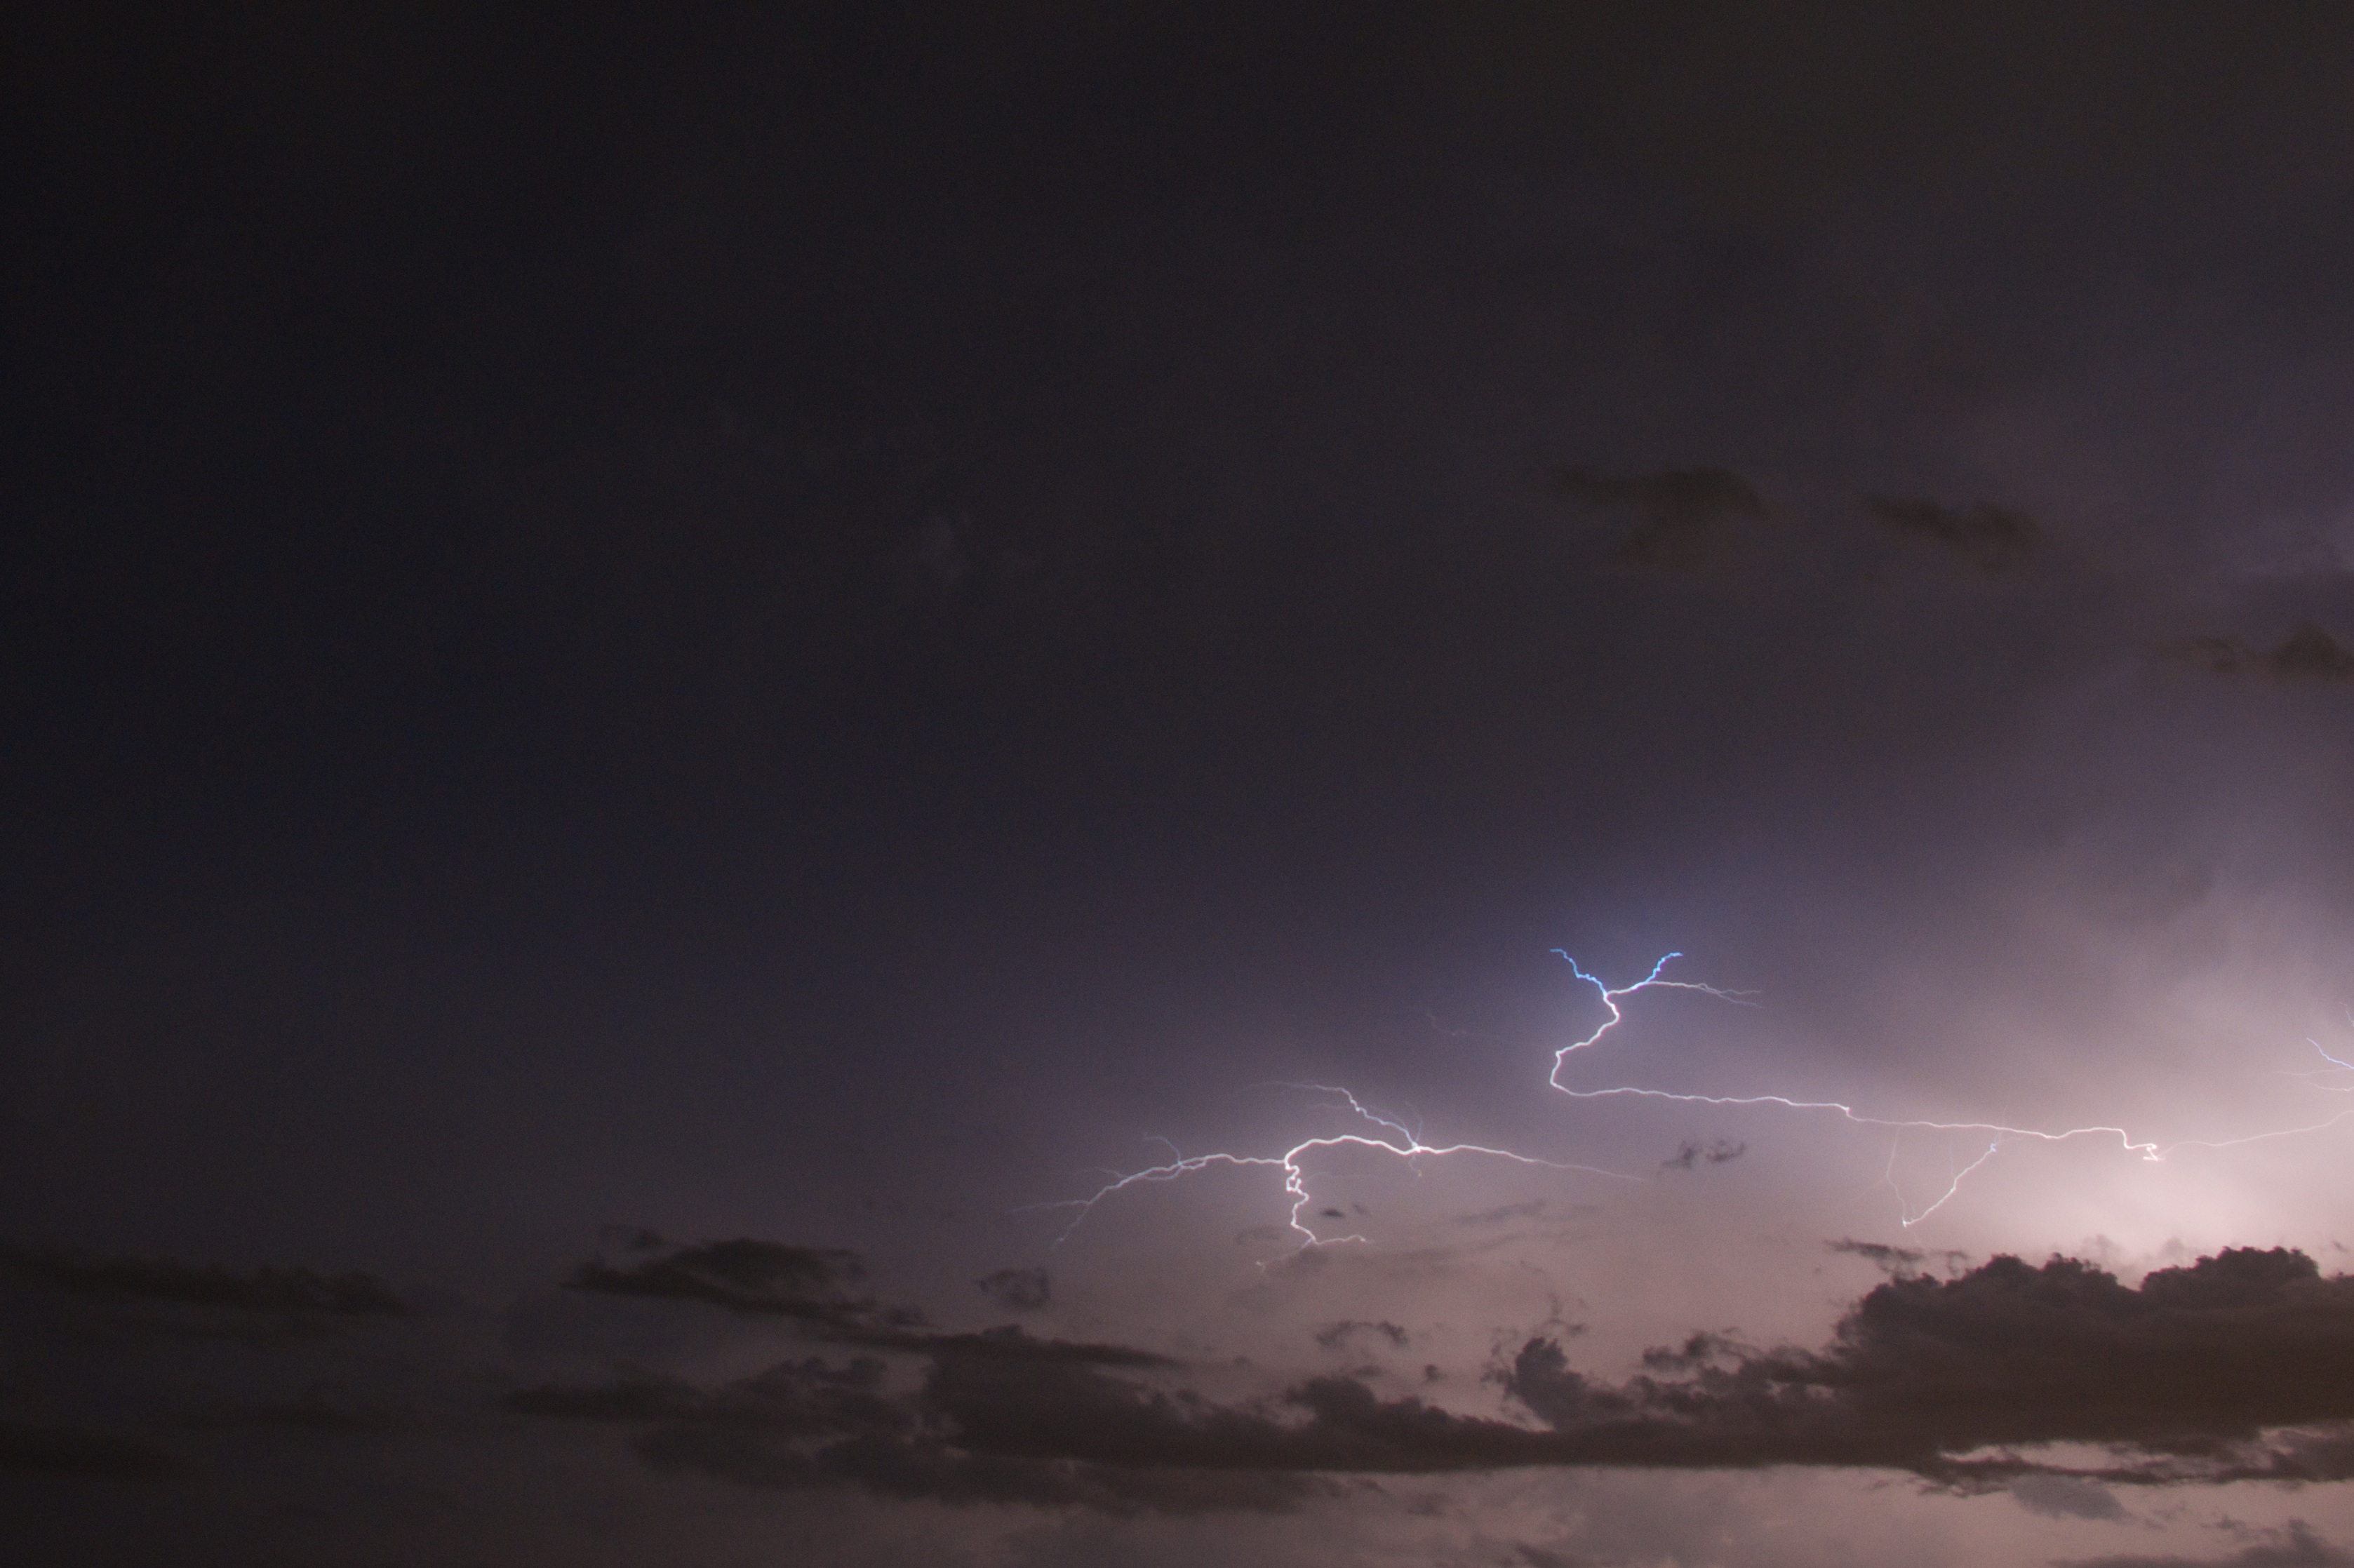
nature, light, cloud, sky, night, rain, atmosphere, weather, storm, lightning, thunder, clouds, bolt, thunderstorm, strike, phenomenon